List of subranges of the Appalachian Mountains

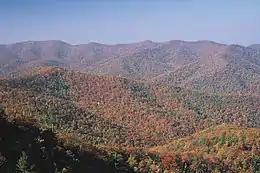
Shenandoah National Park in Virginia

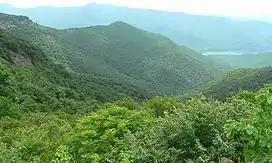
View in the Great Craggy Mountains near the Blue Ridge Parkway in North Carolina

The following is a list of subranges within the Appalachian Mountains, a mountain range stretching ~2,050 miles from Newfoundland and Labrador, Canada to Alabama, US. The Appalachians, at their initial formation, were a part of the larger Central Pangean Mountains along with the Scottish Highlands, the Ouachita Mountains, and the Anti-Atlas Mountains. The modern ranges were formed and/or deformed by the Acadian, Caledonian, Alleghenian, Mauritanide and Variscan orogenies with the Alleghenian orogeny being the most notable to the modern Appalachians.